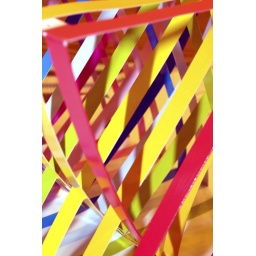
Closeups of pages from &amp;quot;How many - Spectacular paper sculptures&amp;quot; by Ron van der Meer.